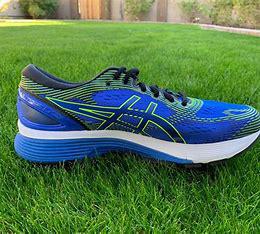
Brand: Asics
Model: Gel Nimbus 21